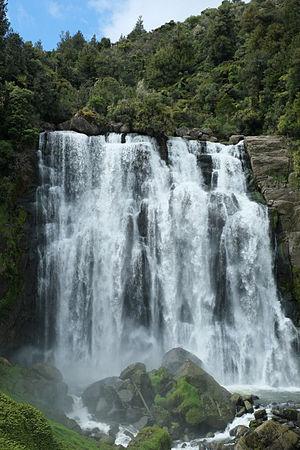
La rivière Marokopa est un cours d'eau de la région de Waikato de l’Île du Nord de la Nouvelle-Zélande.